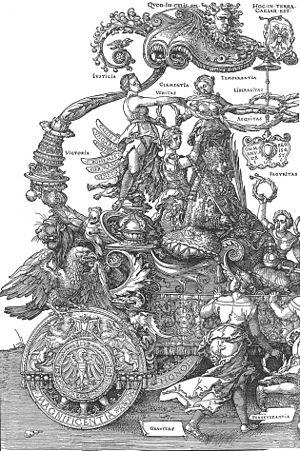
L'Arc de triomphe de Maximilien, en allemand : Ehrenpforte Maximilians des Ersten, est une gravure de grande dimension commandée par l'empereur Maximilien Iᵉʳ en 1512, réalisée par Albrecht Dürer, Johannes Stabius, Hans Springinklee, Wolf Traut, Albrecht Altdorfer et Hieronymus Andreae.